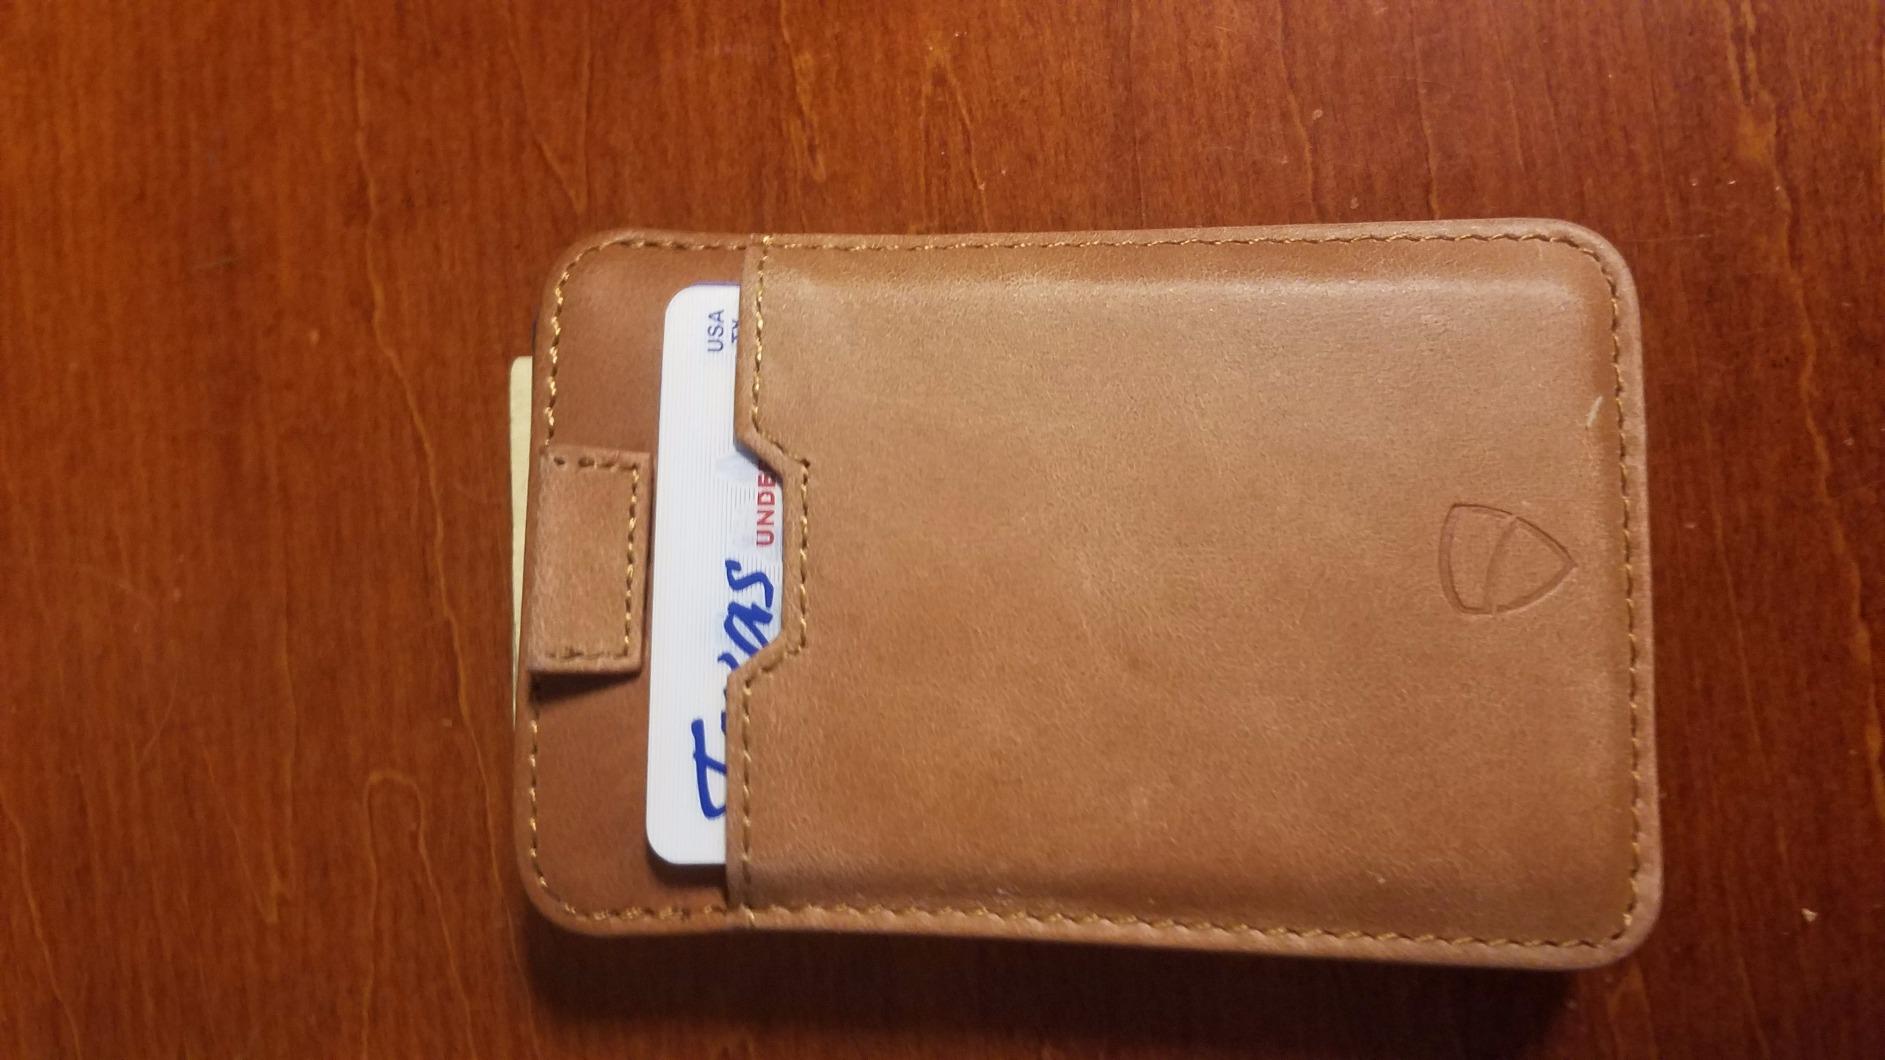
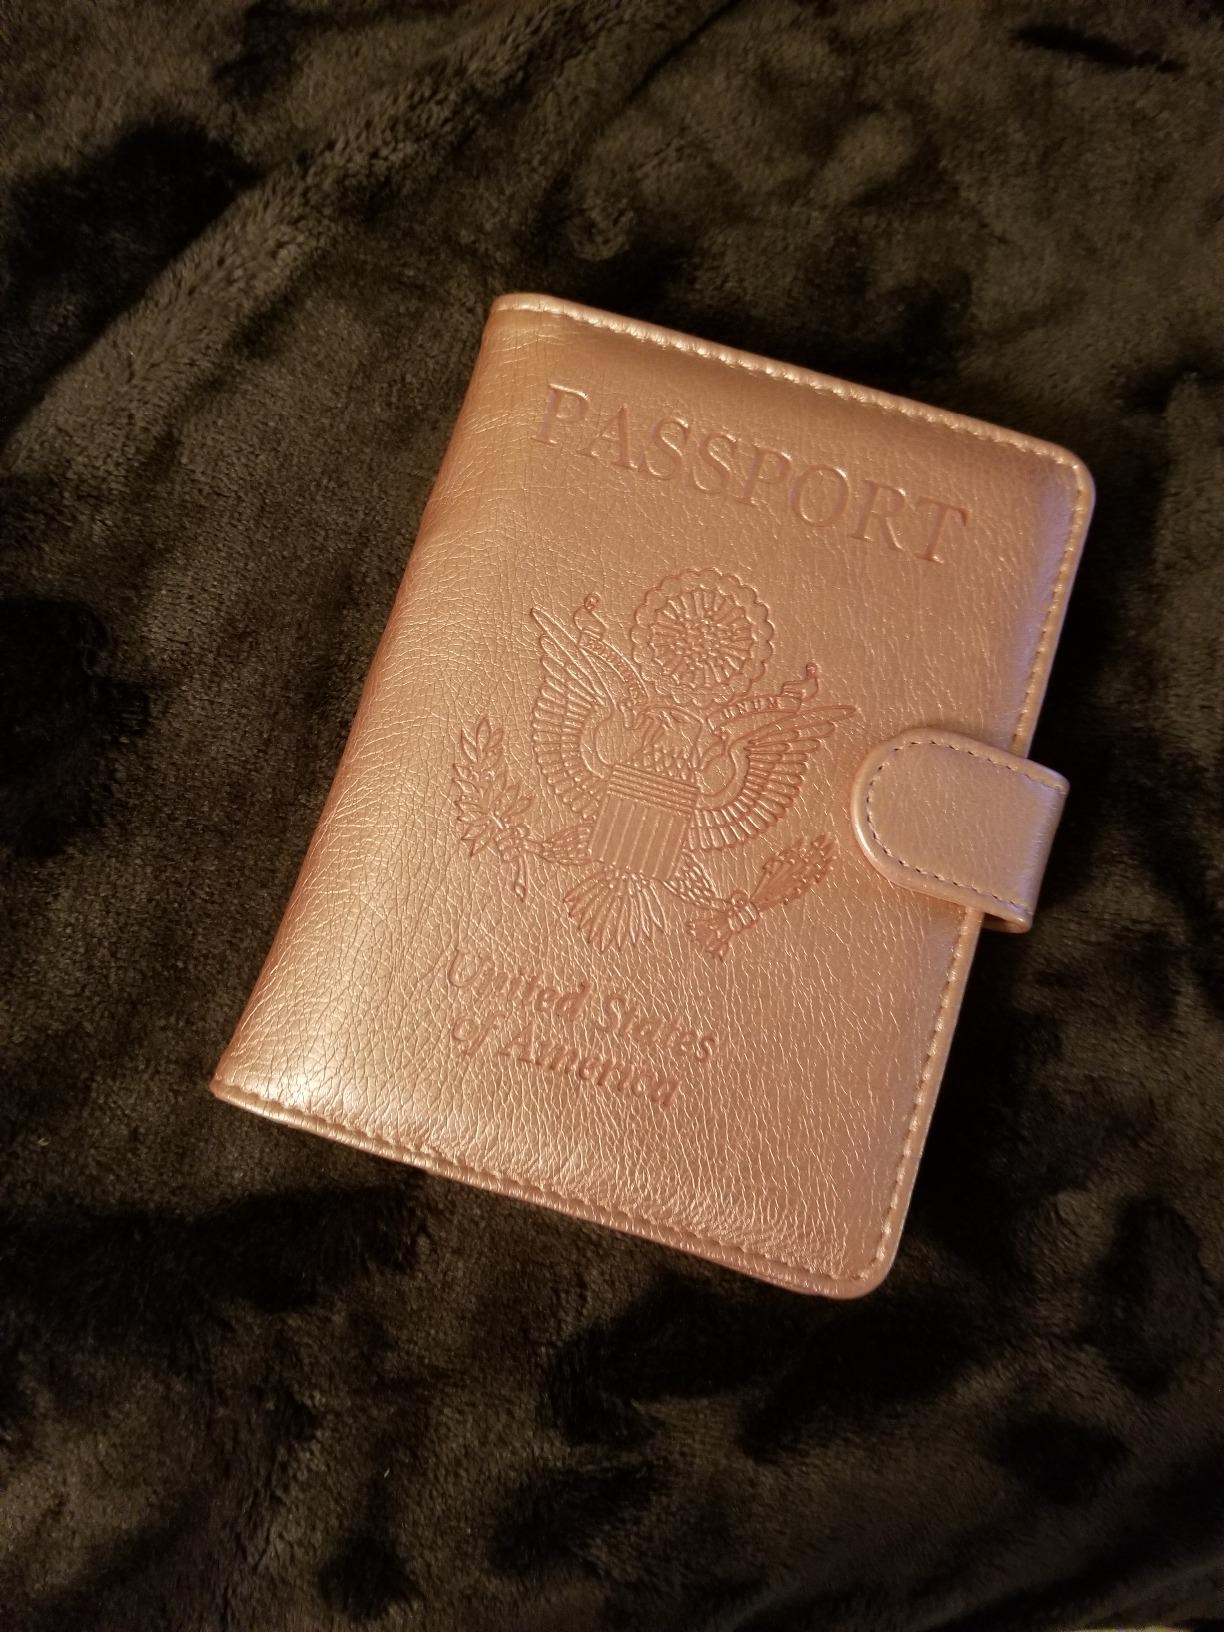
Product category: accessories_wallet
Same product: no